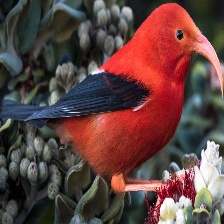
Species: IWI
Scientific name:  VESTIARIA COCCINEA.